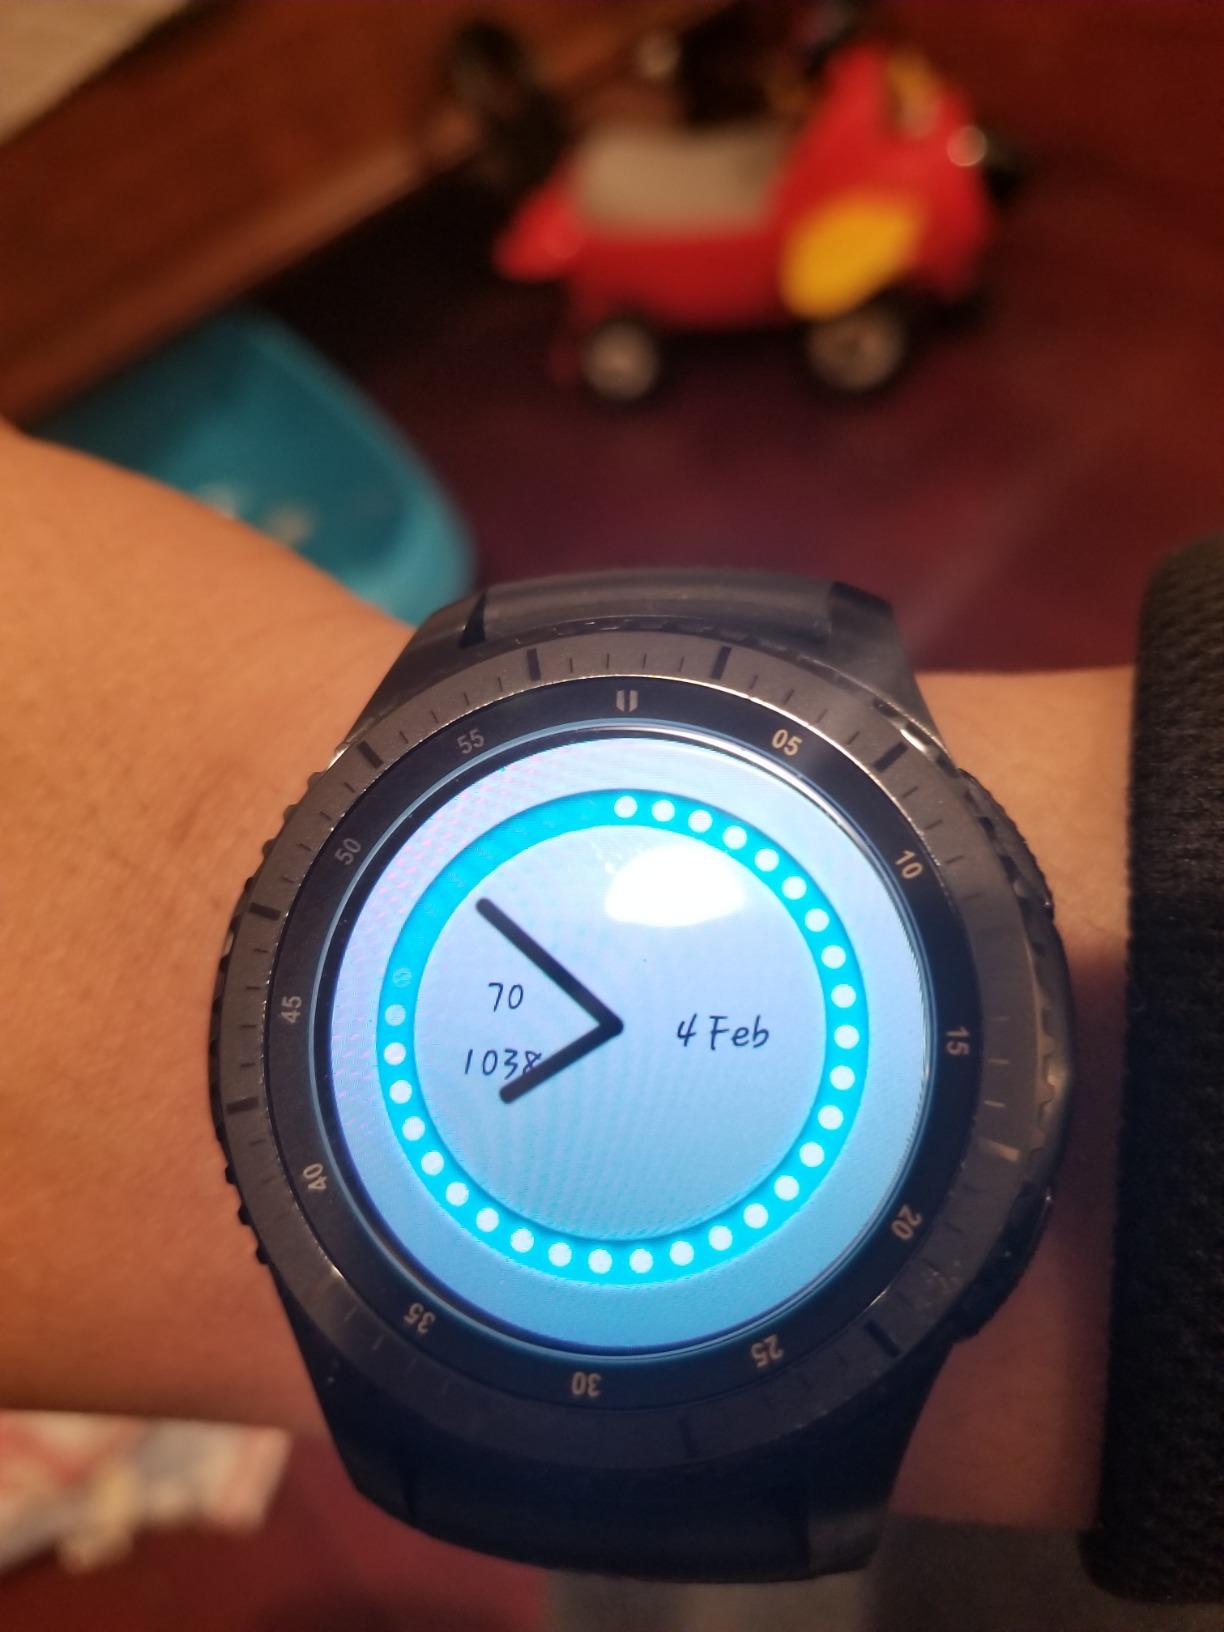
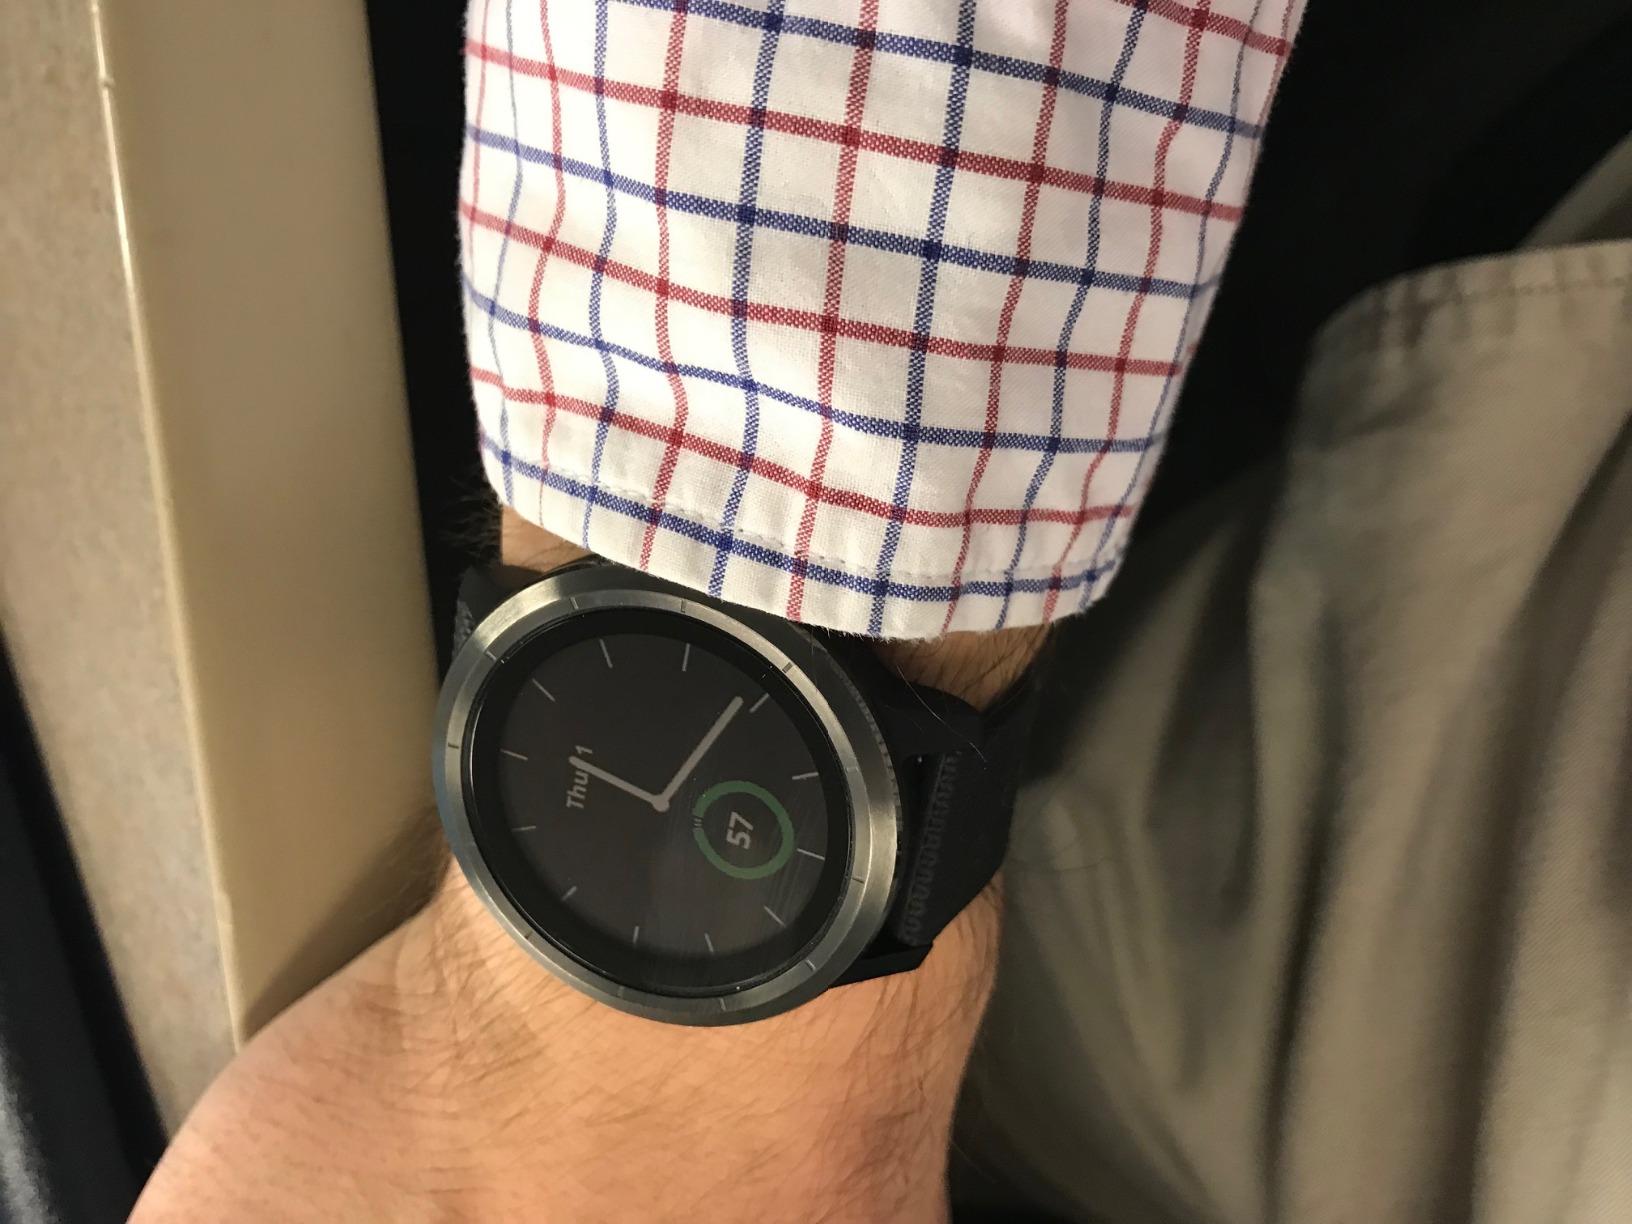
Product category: smartwatch
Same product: no